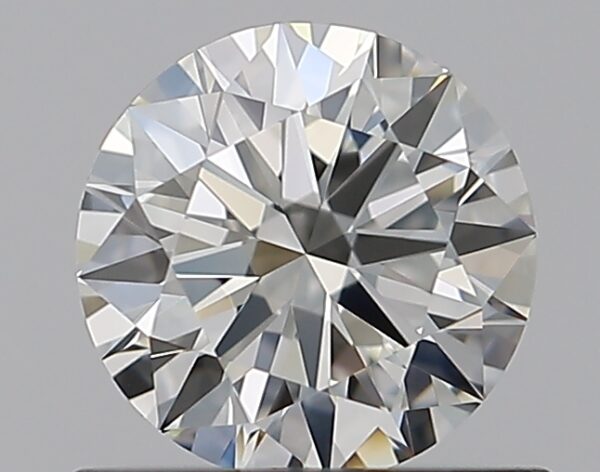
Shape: round
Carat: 0.7
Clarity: VVS1
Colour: I
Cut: EX
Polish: EX
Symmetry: EX
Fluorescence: N
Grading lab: GIA
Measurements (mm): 5.69 x 5.73 x 3.45